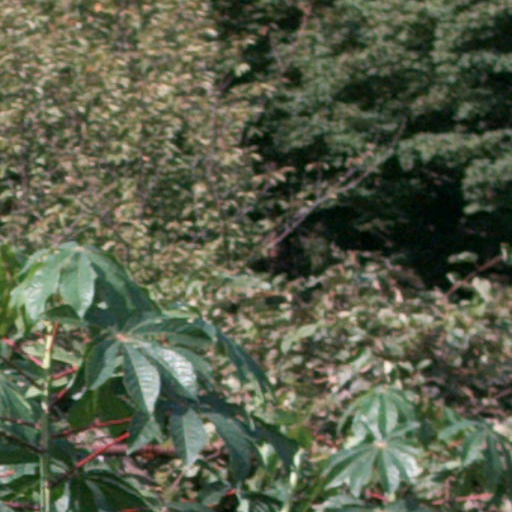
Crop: cassava